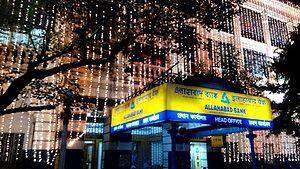
Allahabad Bank est une banque dont le siège social est situé à Calcutta en Inde.